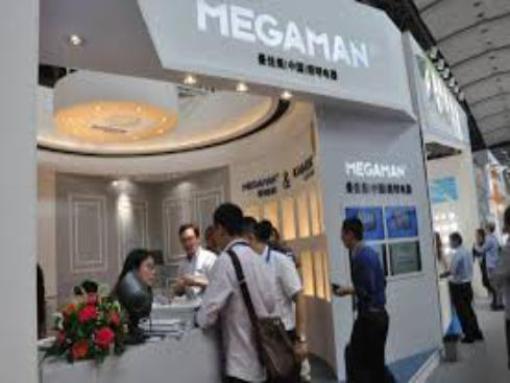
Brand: manjiamei
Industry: Necessities